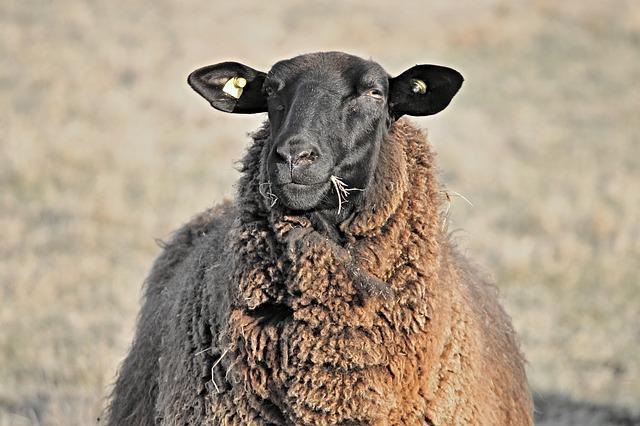
sheep